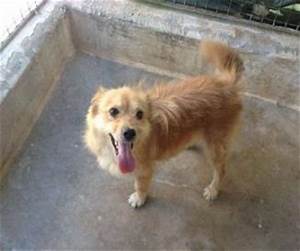
Label: dog